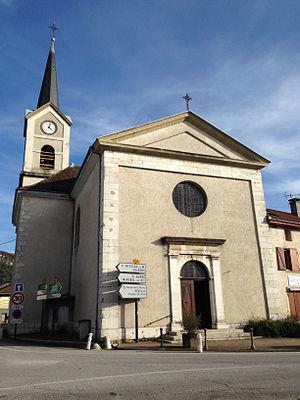
Church of St Etienne de Crossey
Saint-Étienne-de-Crossey est une commune française située dans le département de l'Isère en région Auvergne-Rhône-Alpes.